Protected area

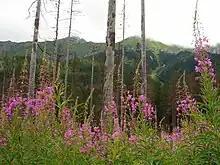
Strict nature reserve Belianske Tatras in Slovakia

Through its World Commission on Protected Areas (WCPA), the IUCN has developed six Protected Area Management Categories that define protected areas according to their management objectives, which are internationally recognised by various national governments and the United Nations. The categories provide international standards for defining protected areas and encourage conservation planning according to their management aims.